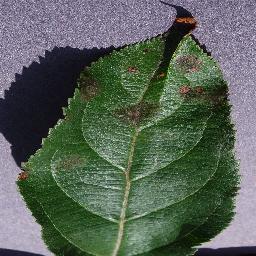
Label: Apple___Apple_scab